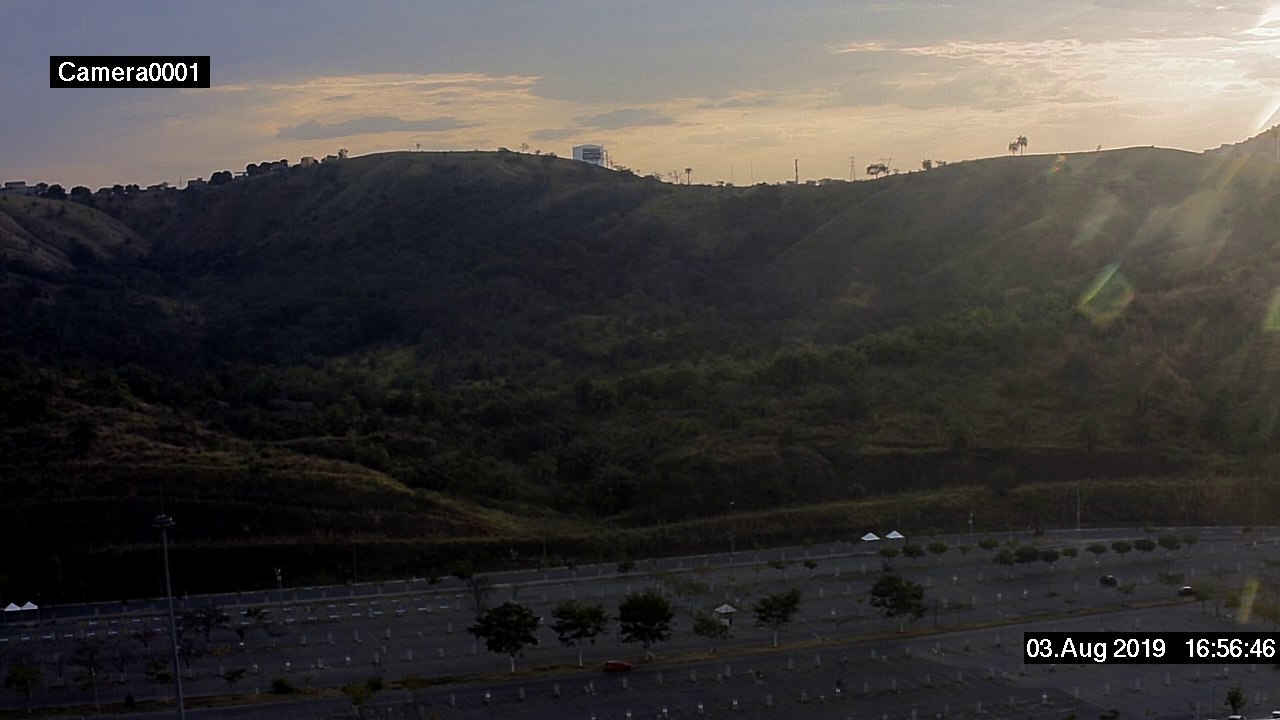
Fire: no
Smoke: no